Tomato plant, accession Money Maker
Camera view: horizontal (90 deg, fisheye); turntable rotation: 150 degrees
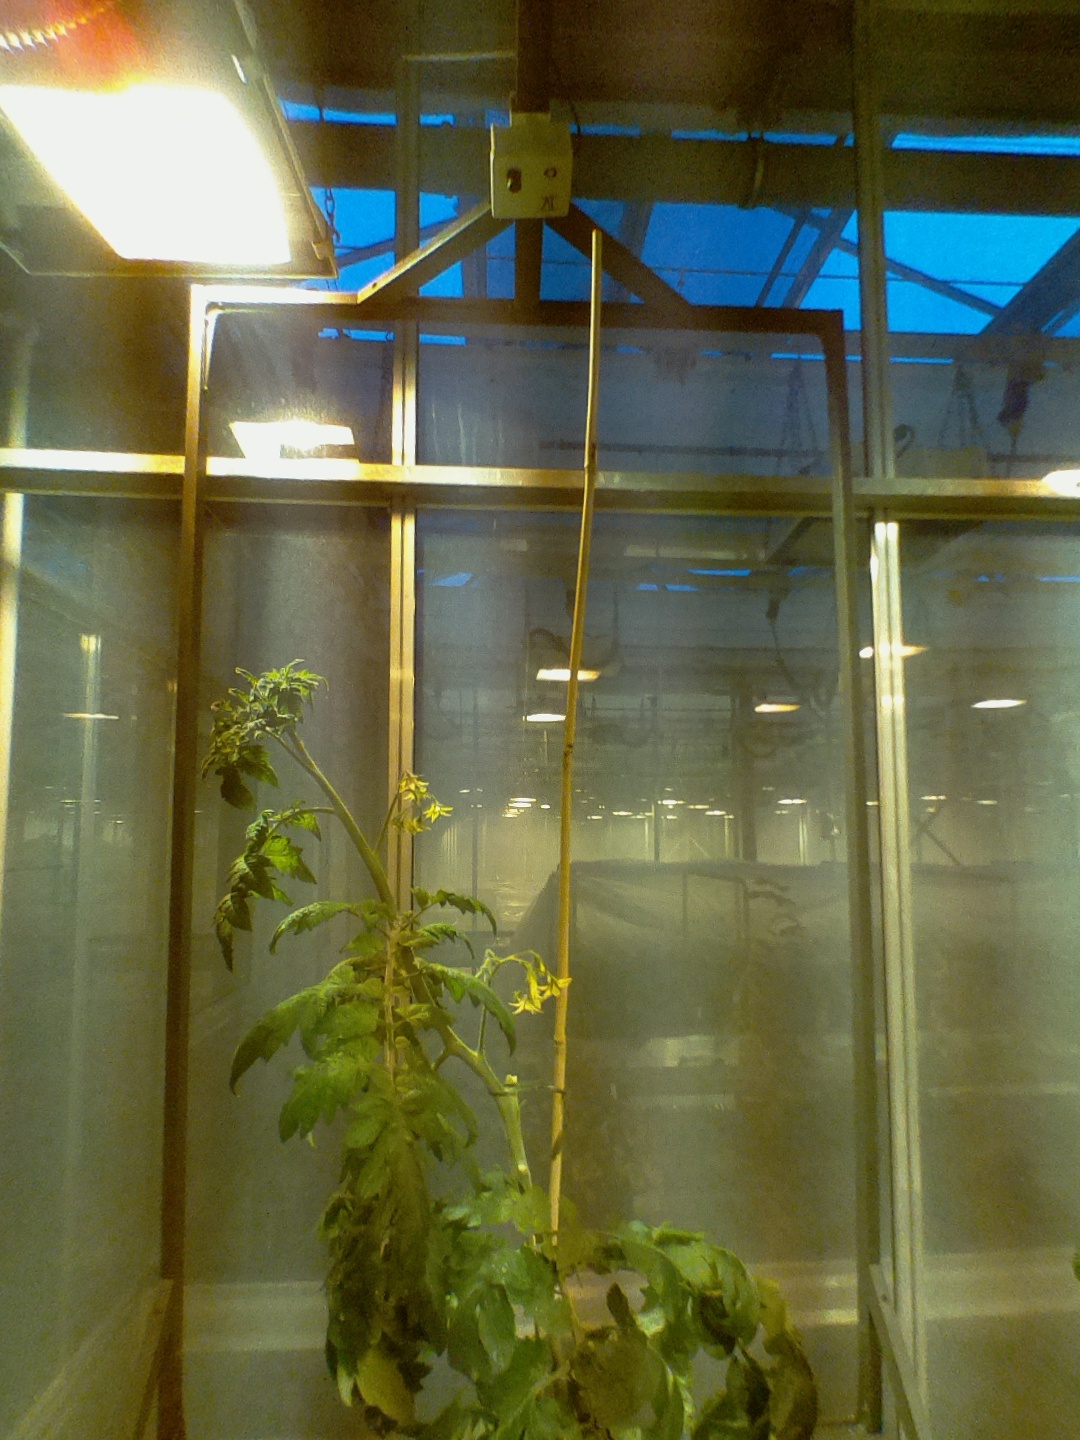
BBCH growth stage 68: Full flowering, 80%-90% of flowers open, more petals falling